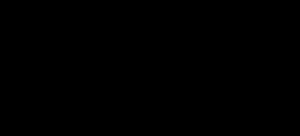
Le 2 août 1985, le Lockheed L-1011 TriStar effectuant vol Delta Air Lines 191 entre Fort Lauderdale, en Floride et Los Angeles en Californie, avec une escale à l'aéroport international de Dallas-Fort Worth au Texas, rencontre une rafale descendante lors de son atterrissage à Dallas puis percute le sol plus d'un kilomètre et demi avant la piste, heurte une voiture près de l'aéroport et entre en collision avec deux réservoirs d'eau et se désintègre. L'accident fait 137 morts et 27 blessés. Le conseil national de la sécurité des transports américain a déterminé que l'accident résultait de la décision de l'équipage de traverser un orage, du manque de procédures et de formation pour éviter ou échapper aux micro-rafales et du manque d'informations sur les dangers du cisaillement du vent.
Le 2 juillet 1994, le vol USAir 1016 entre Columbia en Caroline du Sud et Charlotte en Caroline du Nord rencontre de violents orages et un cisaillement de vent provoqué par une micro-rafale lors d'une tentative d'atterrissage, et s'écrase sur des arbres et une résidence privée près de l'aéroport. L'accident et l'incendie qui a suivi ont fait 37 morts et gravement blessé seize autres personnes.